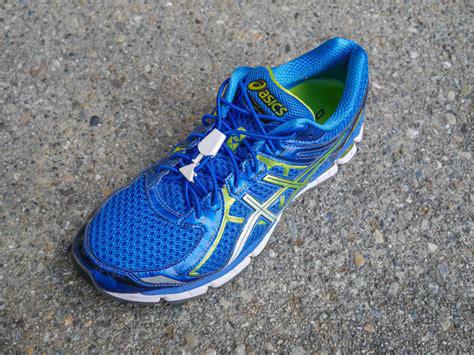
Brand: Asics
Model: Gt Ii